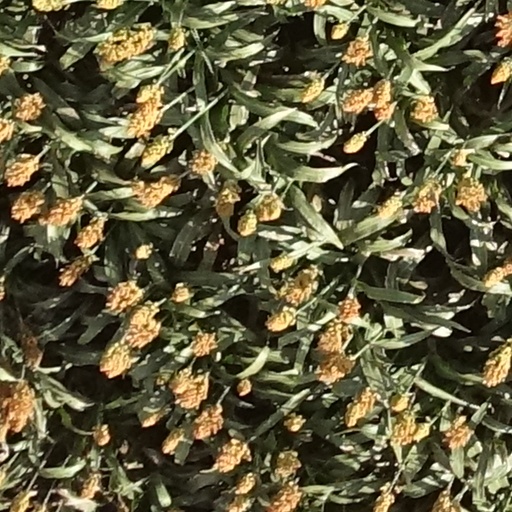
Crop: sorghum